Lee Seung-yun

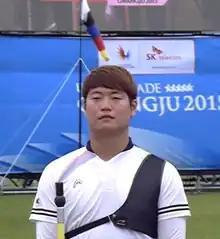
Lee in 2015

Lee Seung-yun (born 18 April 1995) is a South Korean archer. After winning medals at the World Youth Championships, he was first selected for the South Korean archery team in 2013, in which year he won team and individual medals at the 2013 Archery World Cup, finishing 4th in the World Cup Final in Paris, and reached the final of the 2013 World Archery Championships where he defeated teammate and Olympic champion Oh Jin-hyek. He reached a career high world ranking of 5 in 2013, and in 2016 he ranked 8th.